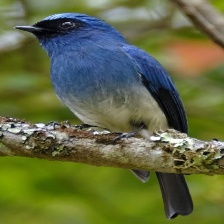
Species: INDIGO FLYCATCHER
Scientific name: EUMYIAS INDIGO